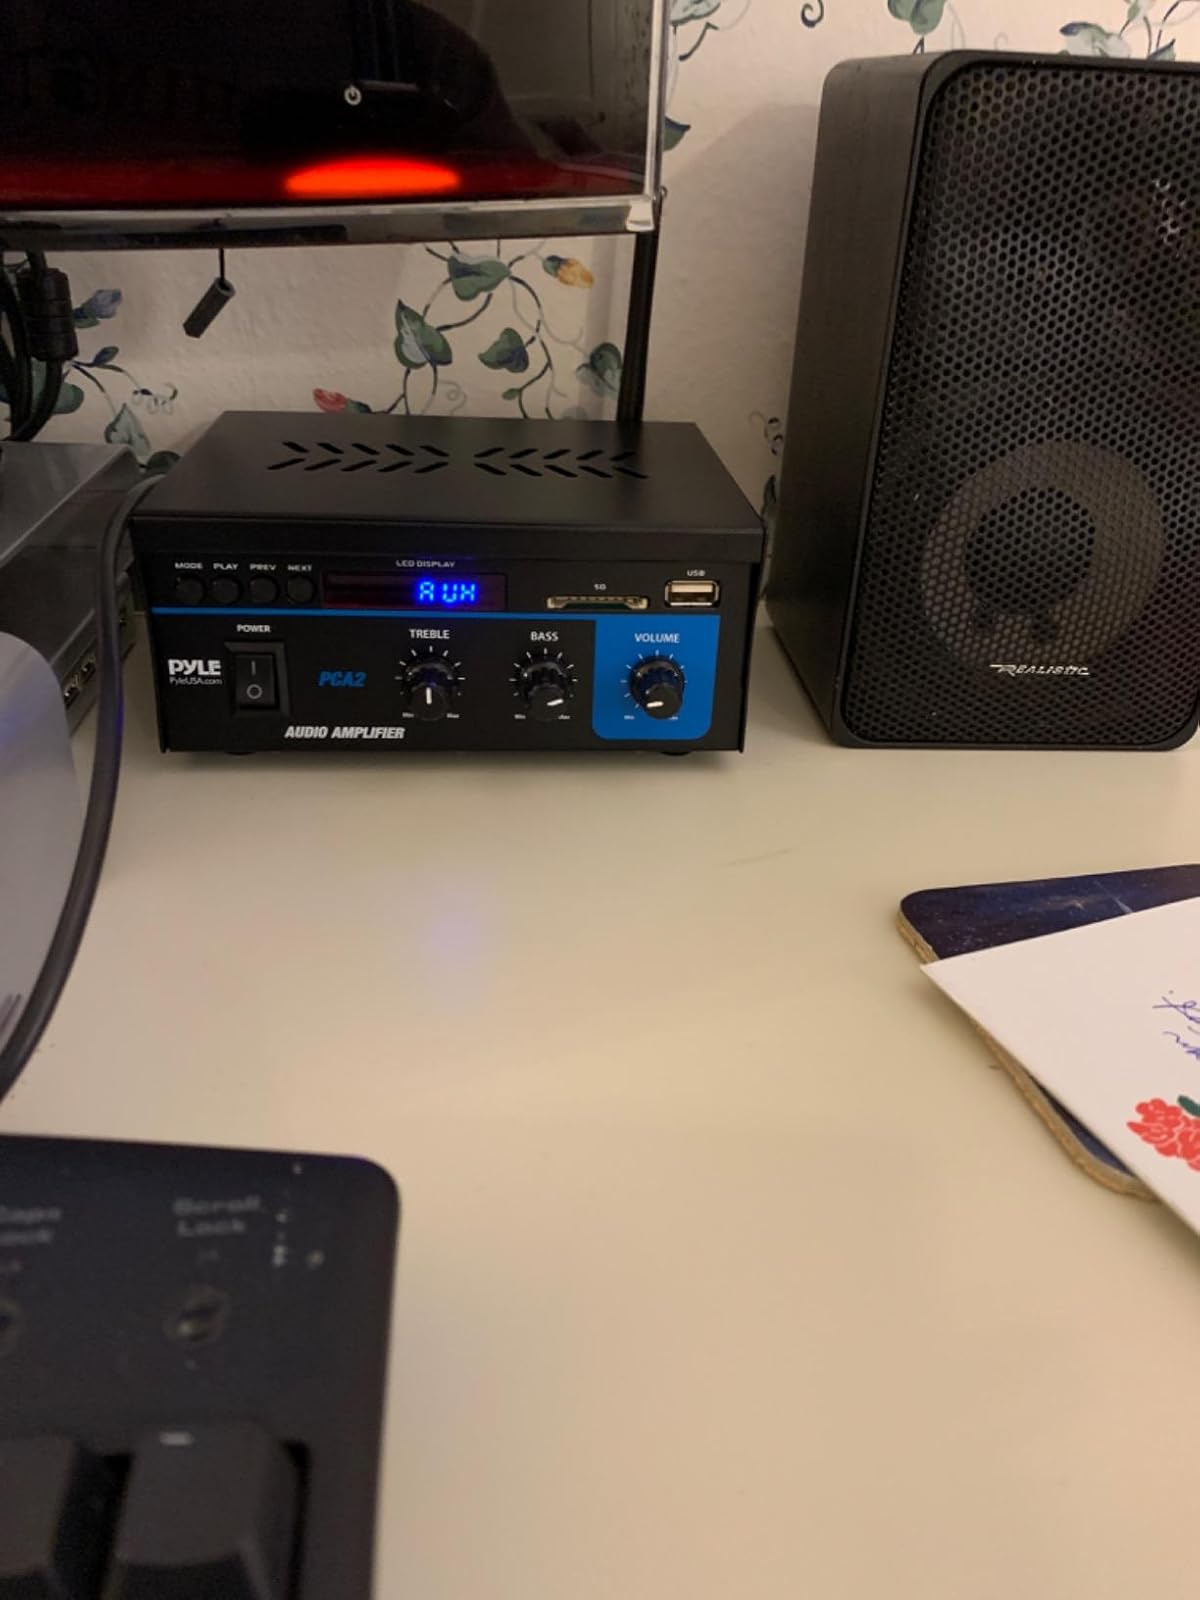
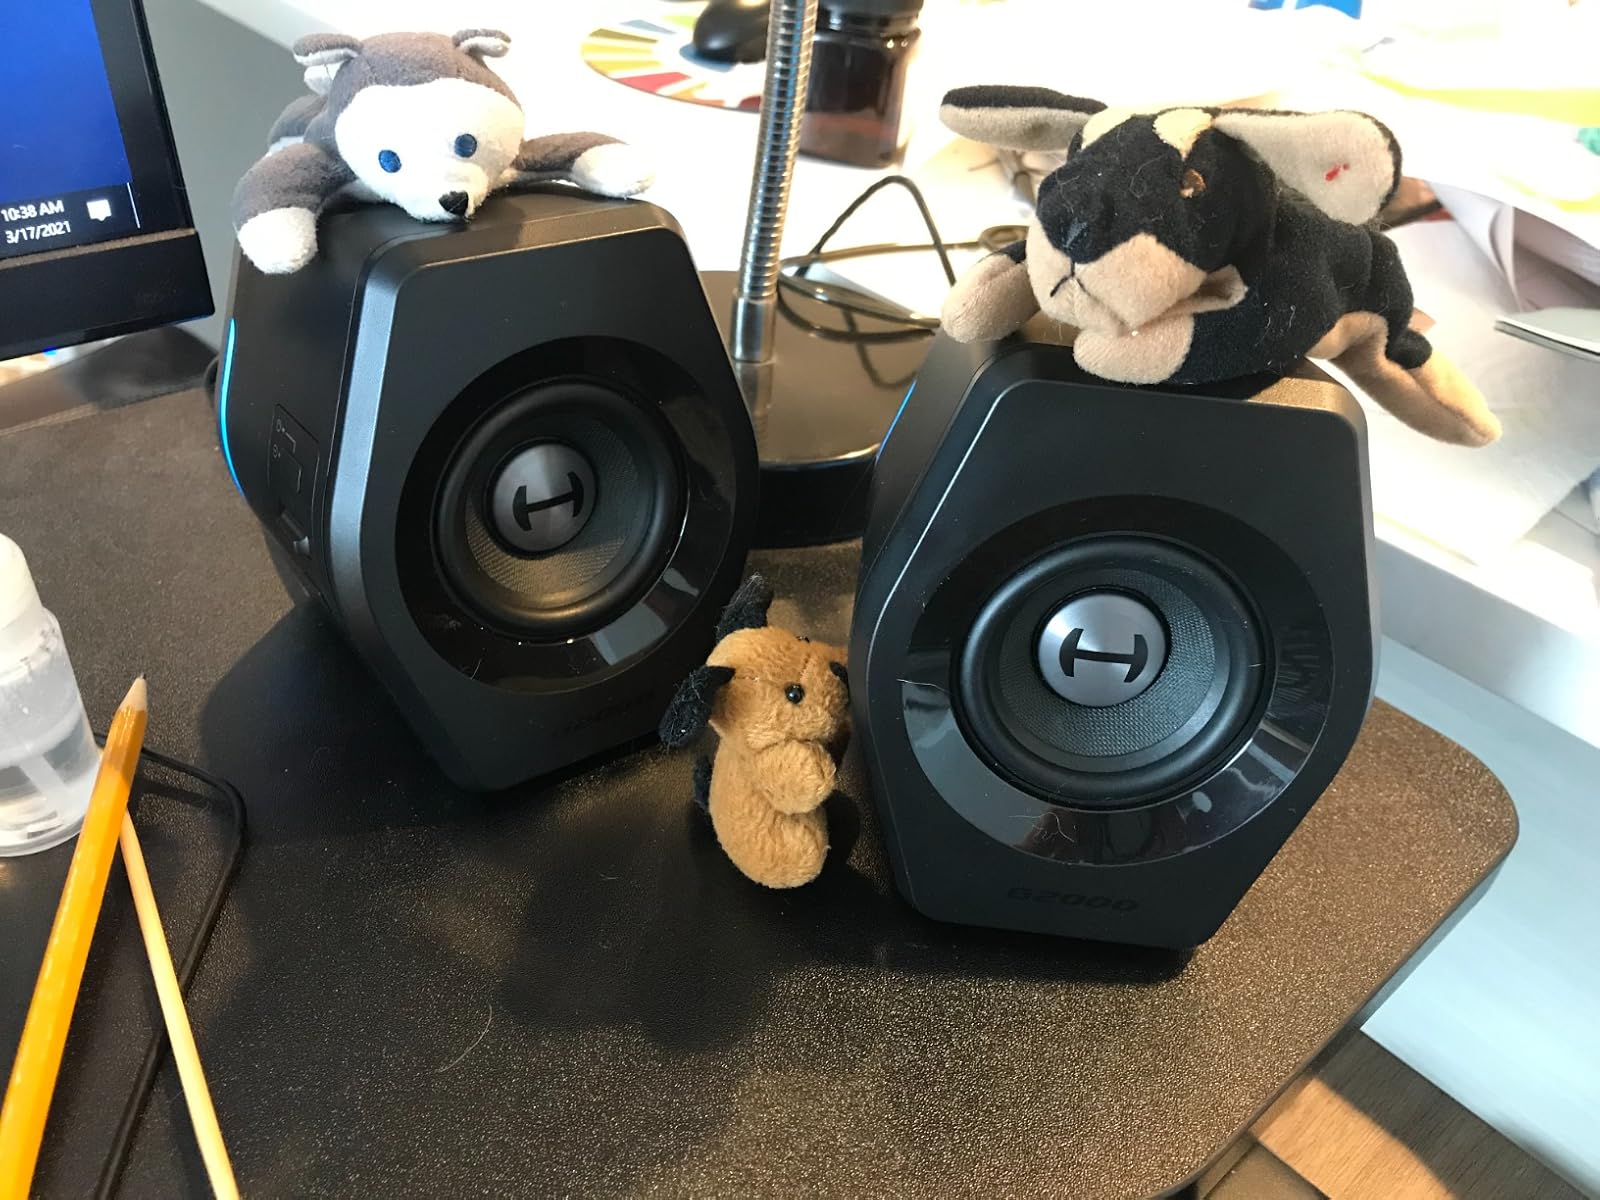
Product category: speaker
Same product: no